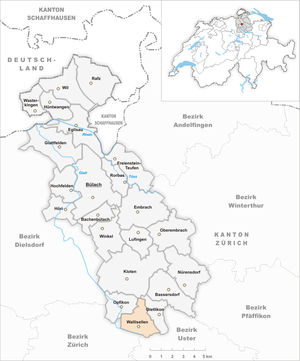
Wallisellen est une commune suisse dans le district de Bülach dans le canton de Zurich en Suisse.